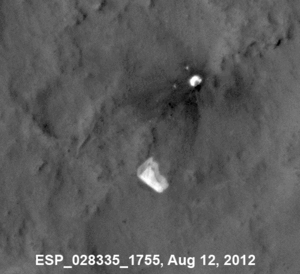
Le climat de Mars a été un sujet de curiosité scientifique durant des siècles, notamment parce que Mars est la seule planète tellurique dont la surface peut être directement observée en détail depuis la Terre, à l'aide d'un télescope.